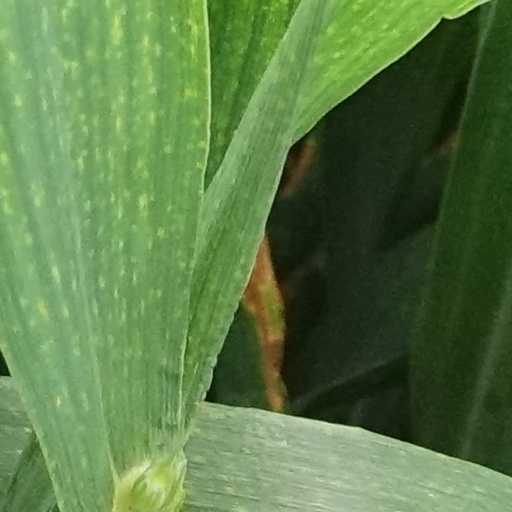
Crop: wheat